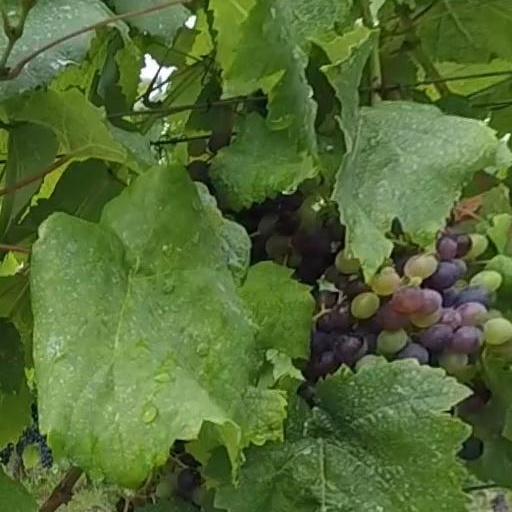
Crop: grape